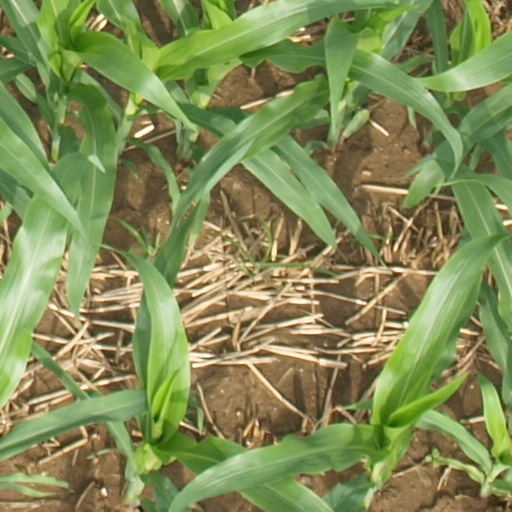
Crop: maize; corn